Greby

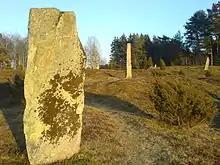
Greby grave field in March 2007

The Greby grave field (Swedish: "Greby gravfält") is an Iron Age grave field in western Sweden. It is located north of Grebbestad, Tanum Municipality in Västra Götaland County. With its 220 graves, it is the largest site of this kind in Bohuslän.